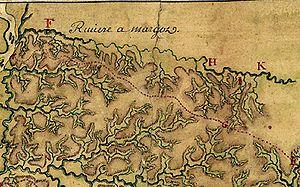
La rivière Wolf est un cours d'eau qui coule dans l'État du Tennessee aux États-Unis et qui se jette dans le fleuve Mississippi à la hauteur de la ville de Memphis. À l'époque de la Nouvelle-France et de la Louisiane française, la rivière s'appelait Rivière à Margot. Vers la fin de la période française de la Louisiane, la rivière fut rebaptisée « Rivière du Loup » par les Franco-Louisianais. Ce nom fut anglicisé en Wolf River après la vente de la Louisiane par Napoléon 1ᵉʳ aux États-Unis.